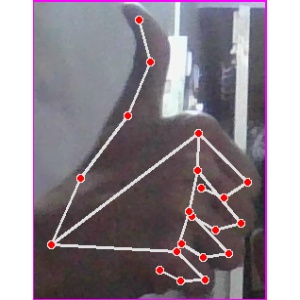
अक्षर: थ